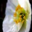
Label: poppy